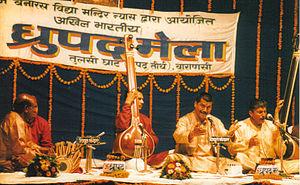
Musiciens
Mallik est le nom d'une famille de musiciens de cour indiens spécialisés depuis plusieurs générations dans le chant de style dhrupad de la musique hindoustanie. C'est aussi une gharânâ sous le nom de Darbhangâ. Cette école, concurrente de la famille Dâgar, privilégie le rythme à la mélodie, et fait de courts âlâps, pour développer bien des variations.